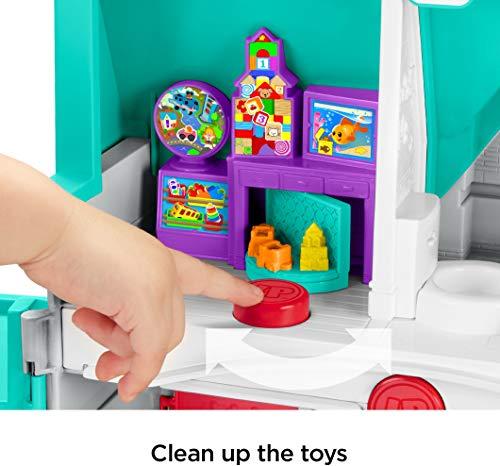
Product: Fisher-Price Little People Big Helpers Home, Blue (Frustration Free Packaging)
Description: Kids can practice helping around the house “Feed” the dog, “make” the bed, “put away” the toys and more.
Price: $39.82
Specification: ASIN:B07CT6YGL5|ShippingWeight:5.3pounds(Viewshippingratesandpolicies)|DateFirstAvailable:May2,2018